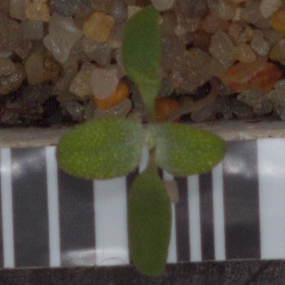
Label: fat_hen